Asian University for Women

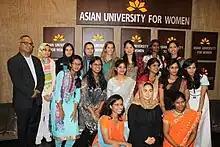
AUW students in 2012

The story of AUW began well before its inaugural class entered in 2008. The idea for the university grew out of the World Bank/UN Task Force on Higher Education and Society. In 2000, the Task Force, which included Kamal Ahmad, Harvard University's Dean Henry Rosovsky and the World Bank's former managing director Mamphela Ramphele, published its findings in a report titled "Higher Education in Developing Countries: Peril and Promise", which concluded that developing countries must improve the quality of their institutions of higher learning, in governance and pedagogy, to compete in today's increasingly globalised, knowledge-based economy.